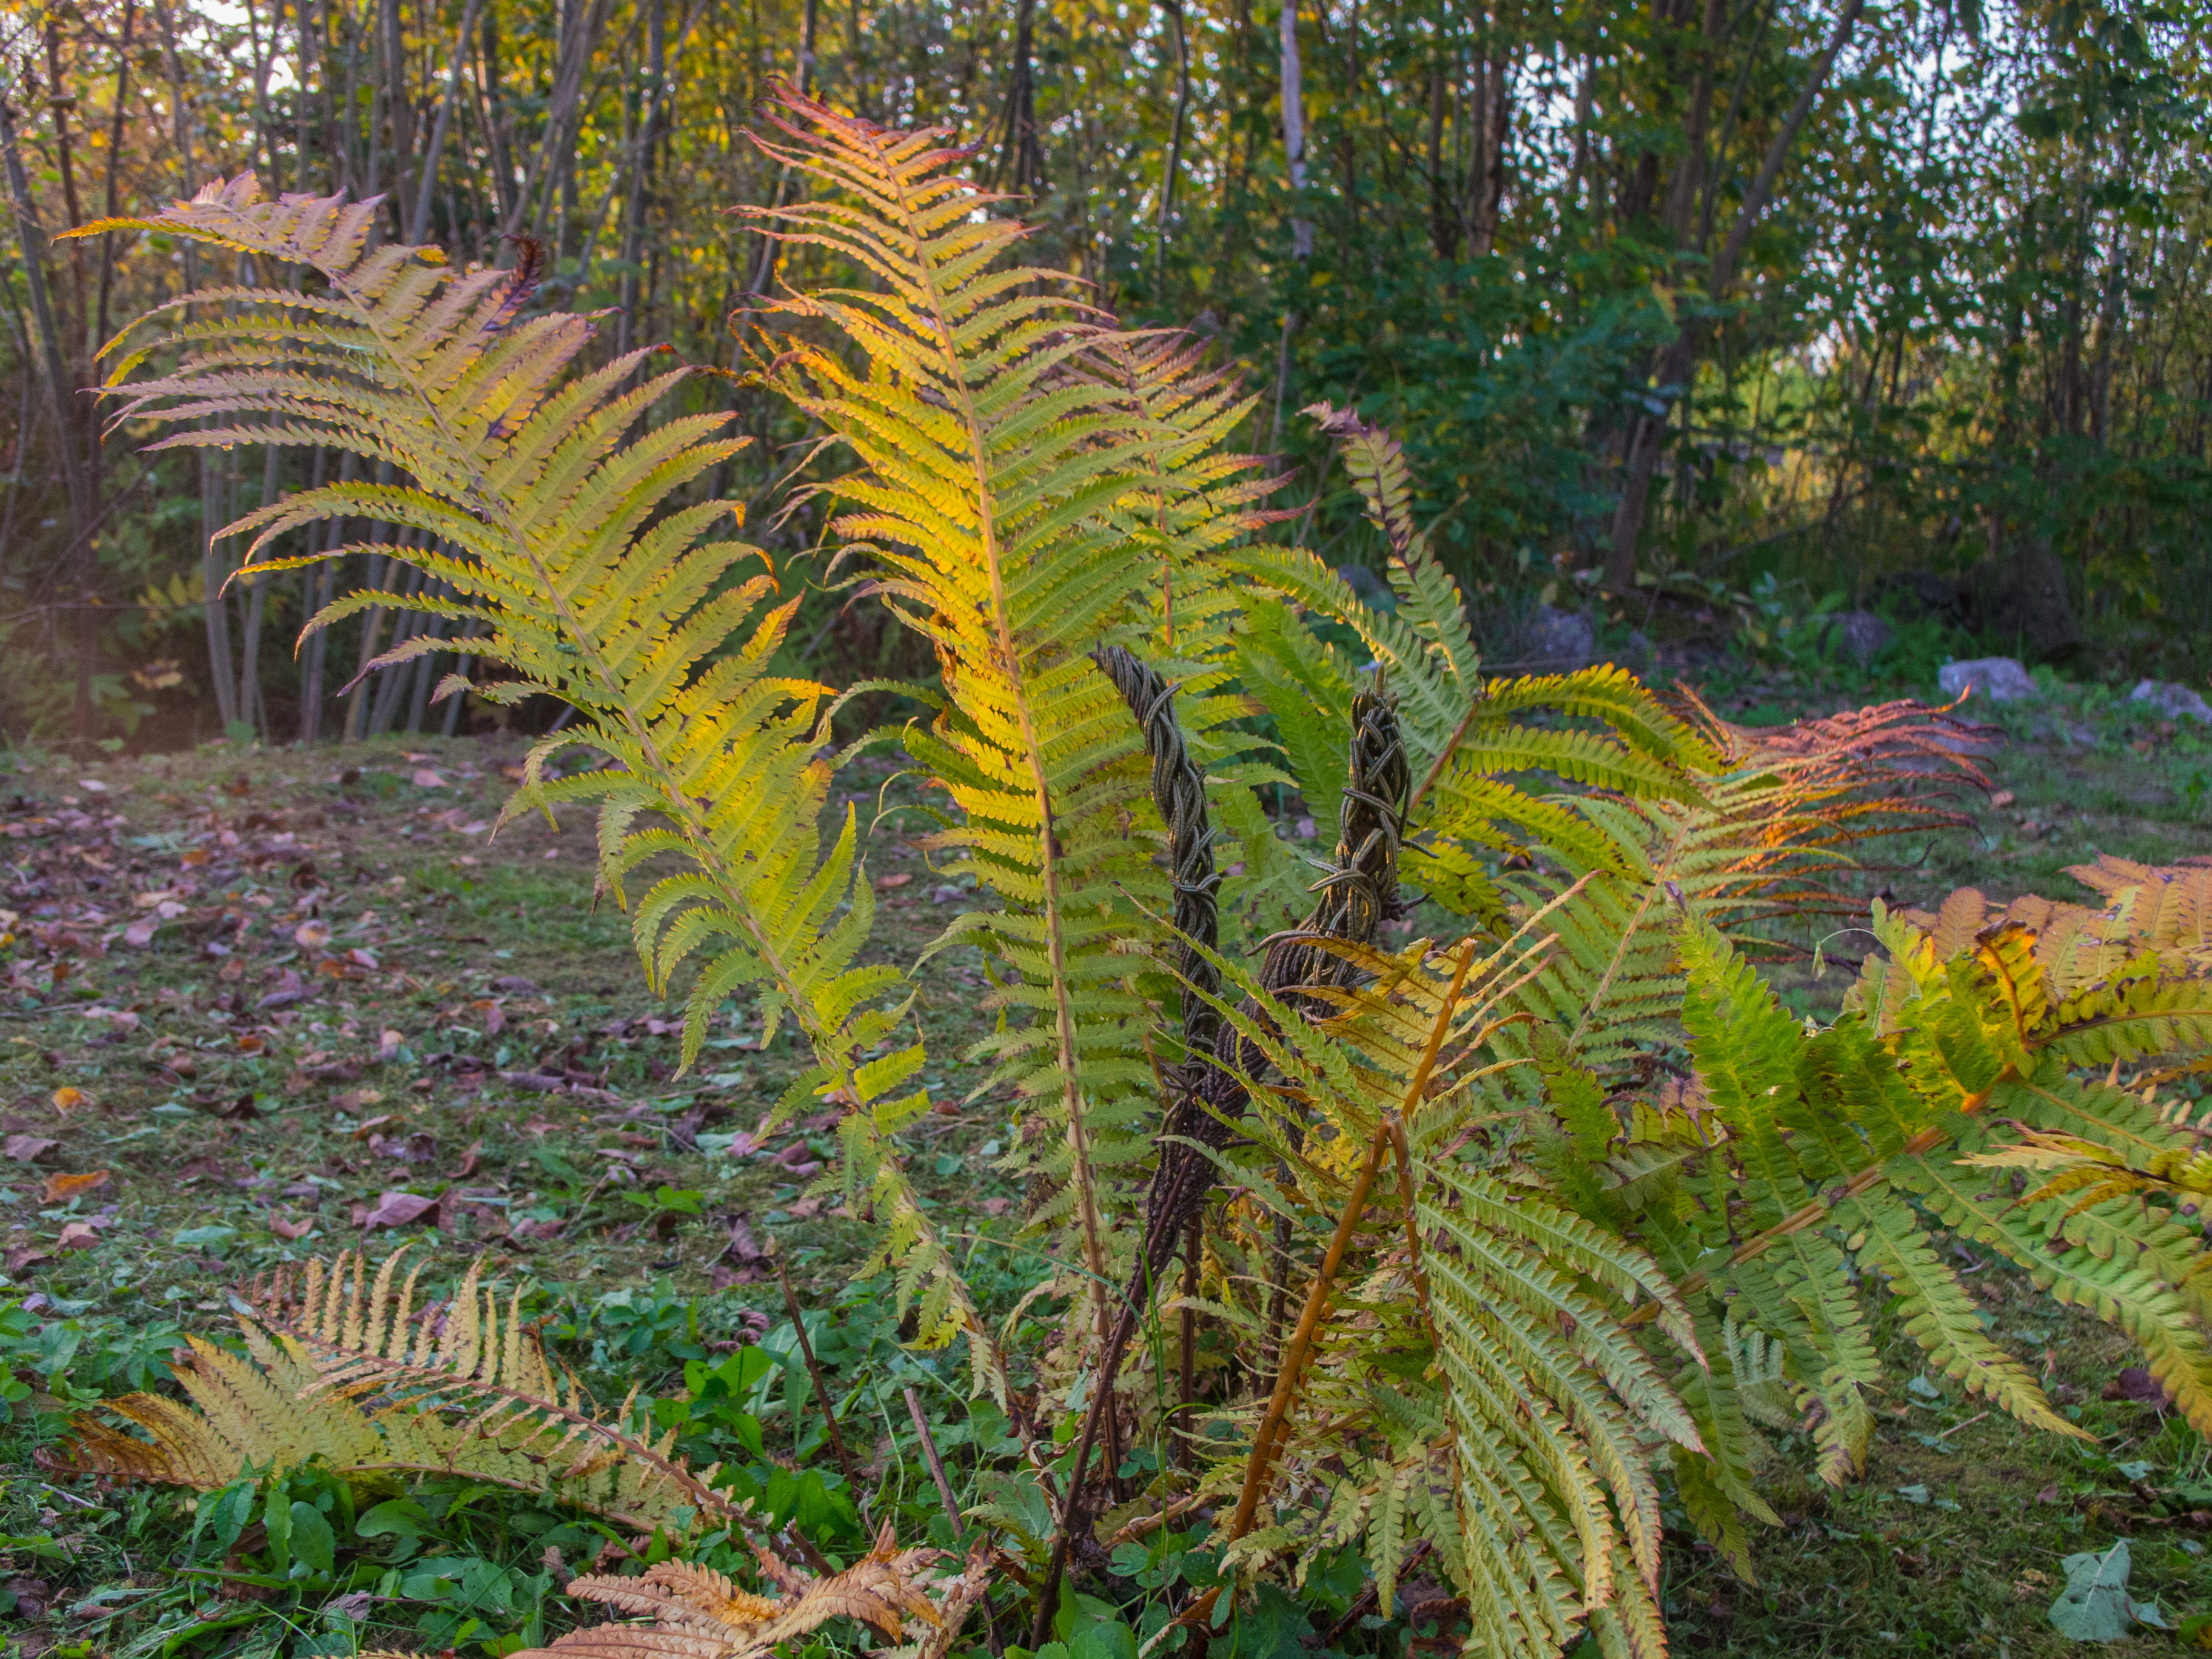
image, terrestrial plant, vegetation, plant, tree, ostrich fern, ferns and horsetails, vascular plant, fern, leaf, flower, biome, botany, temperate broadleaf and mixed forest, woody plant, plant community, flowering plant, tropical and subtropical coniferous forests, valdivian temperate rain forest